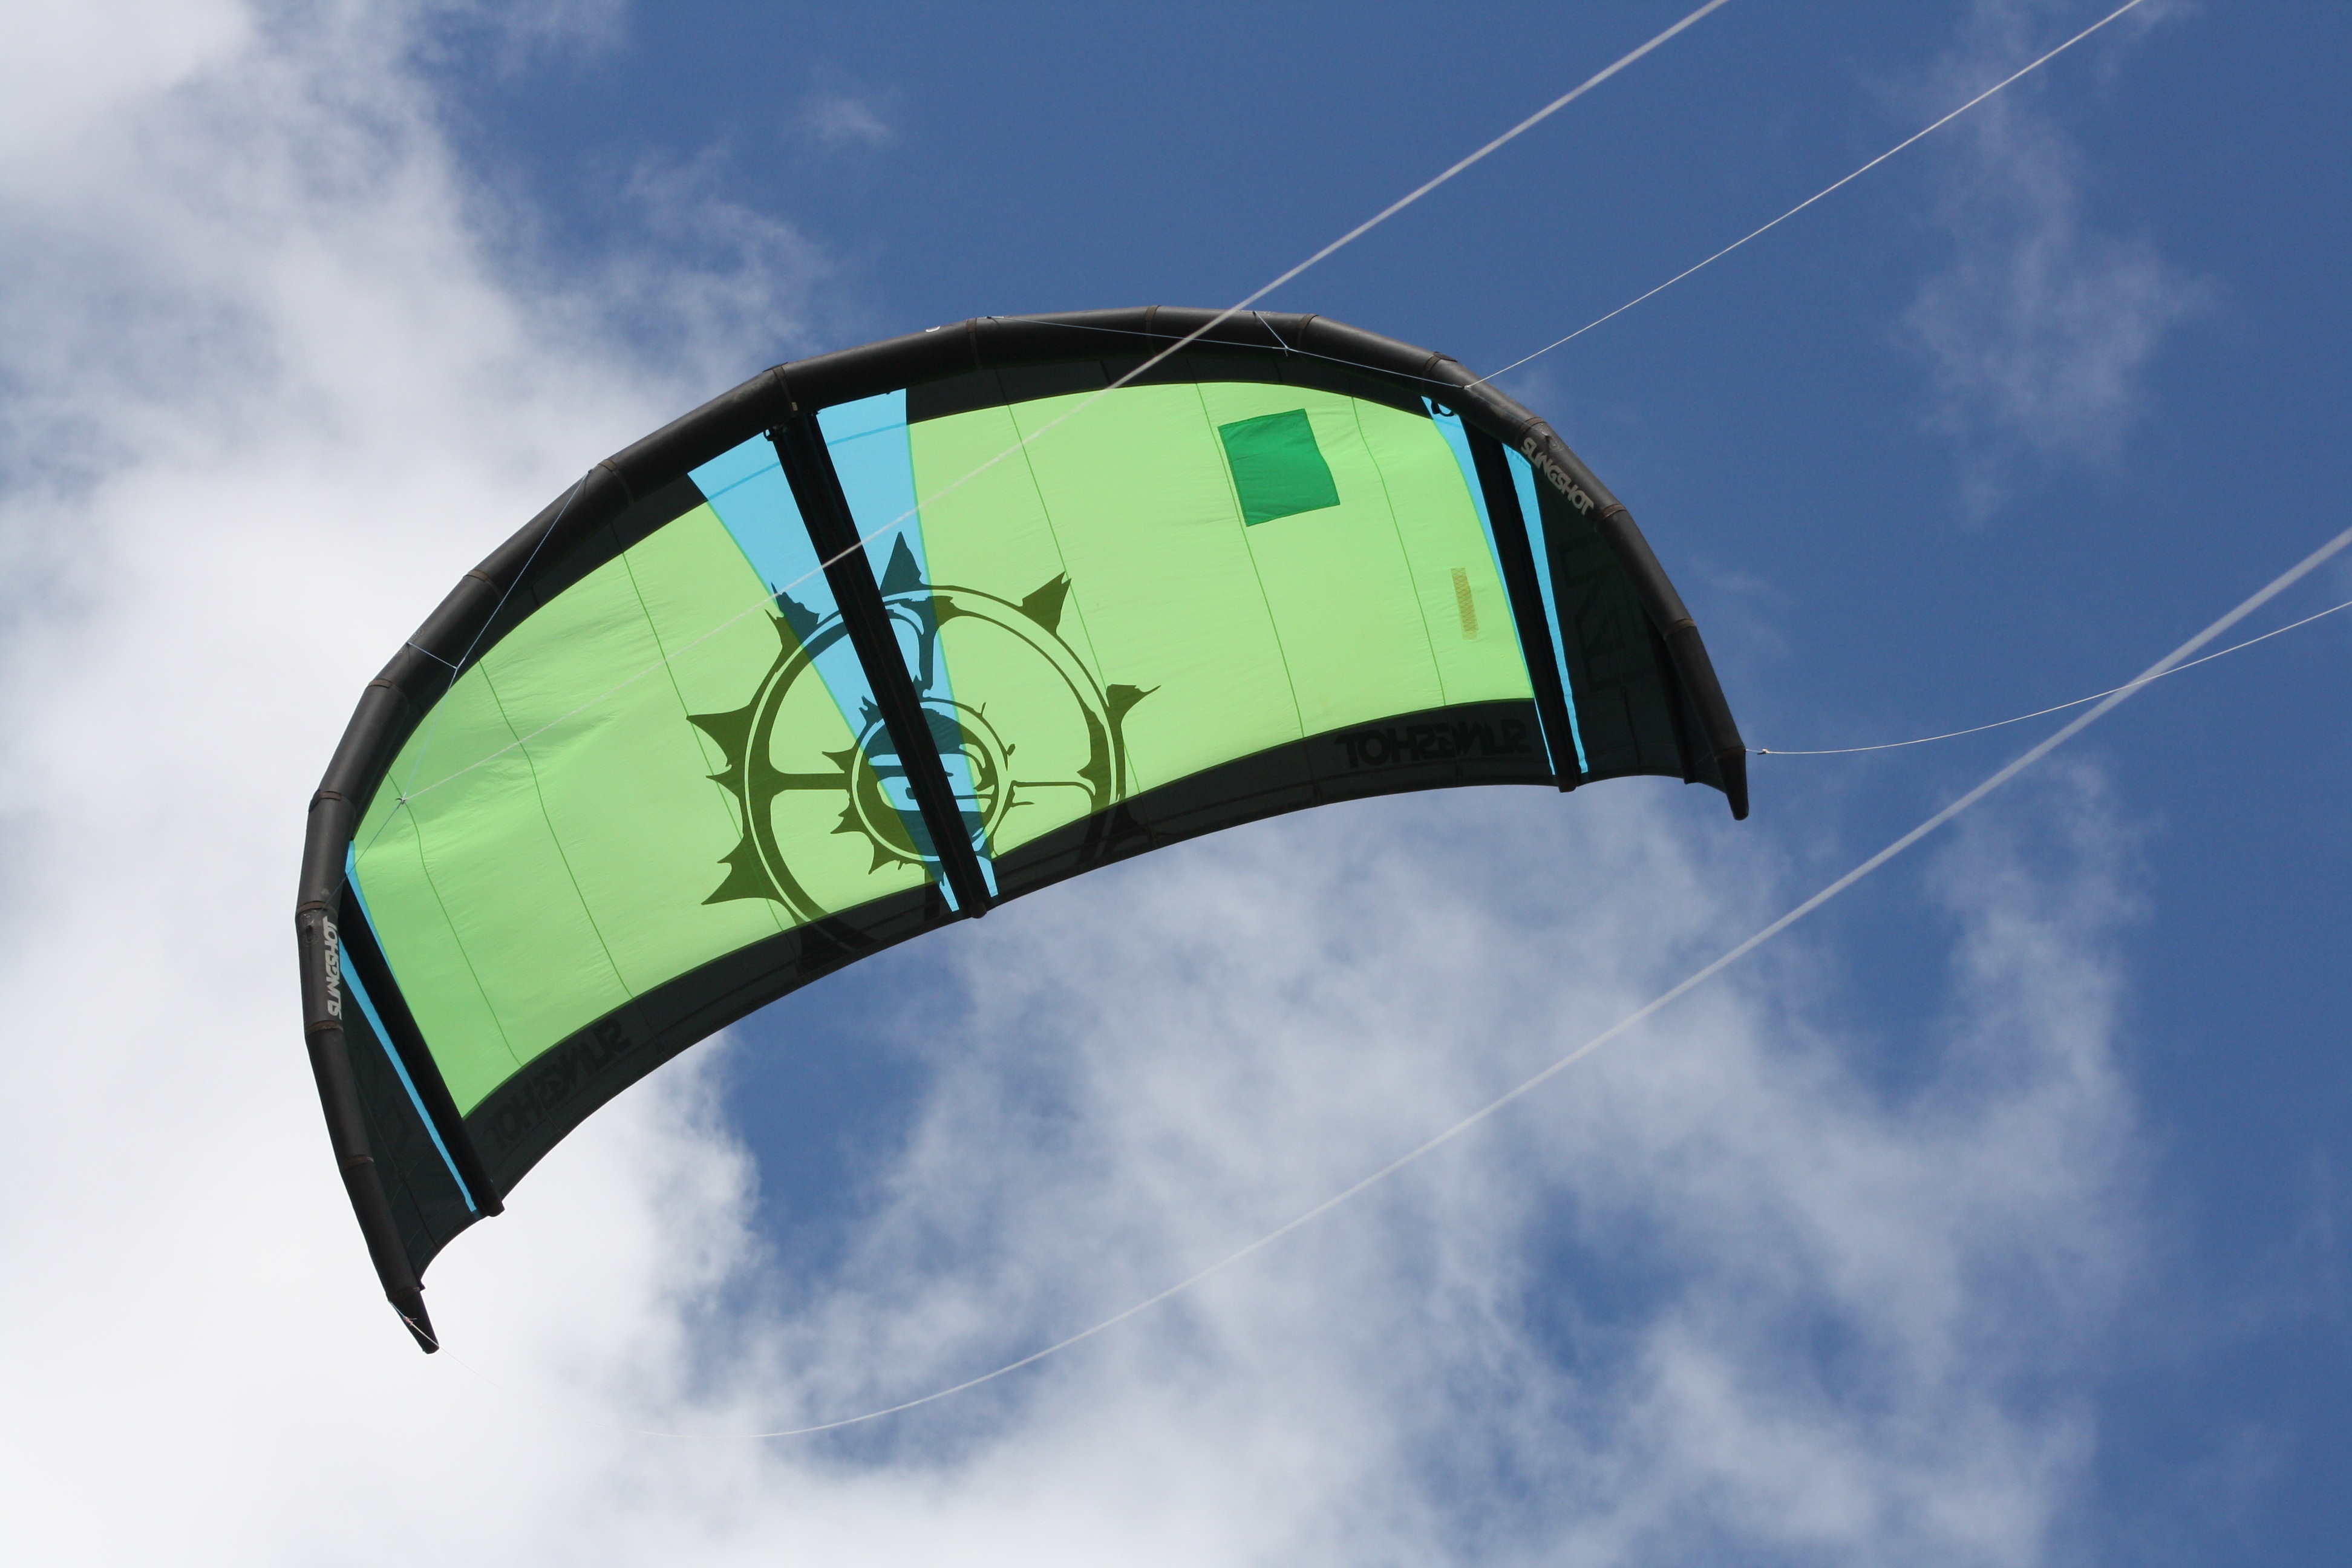
water, sky, sport, wind, kite, blue, extreme, extreme sport, toy, parachute, sports, kitesurfing, kiteboarding, air sports, atmosphere of earth, windsports, kite sports, sport kite